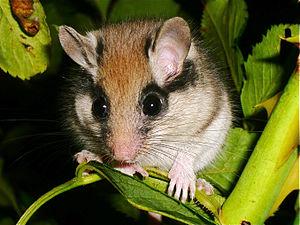
Lérot sauvage en Bresse
Cette liste commentée recense la mammalofaune en Finlande. Elle répertorie les espèces de mammifères finlandais actuels et celles qui ont été récemment classifiées comme éteintes. Cette liste comporte 86 espèces réparties en neuf ordres et 25 familles, dont une est « en danger critique d'extinction », deux sont « vulnérables », cinq sont « quasi menacées » et une a des « données insuffisantes » pour être classée.
Eliomys quercinus, appelé Lérot, Lérot commun, Loir lérot, Loir des greniers ou Rat-bayard, est un rongeur nocturne de la famille des Myoxidae proche des loirs.
Cette liste commentée recense la mammalofaune au Luxembourg. Elle répertorie les espèces de mammifères luxembourgeois actuels et celles qui ont été récemment classifiées comme éteintes. Cette liste comporte 77 espèces réparties en huit ordres et 21 familles, dont une est « en danger critique d'extinction », une autre est « vulnérable », six sont « quasi menacées » et une a des « données insuffisantes » pour être classée.
Cette liste commentée recense la mammalofaune en Pologne. Elle répertorie les espèces de mammifères polonais actuels et celles qui ont été récemment classifiées comme éteintes. Cette liste comporte 119 espèces réparties en dix ordres et trente familles, dont une est « en danger critique d'extinction », trois sont « en danger », quatre sont « vulnérables », dix sont « quasi menacées » et deux ont des « données insuffisantes » pour être classées.